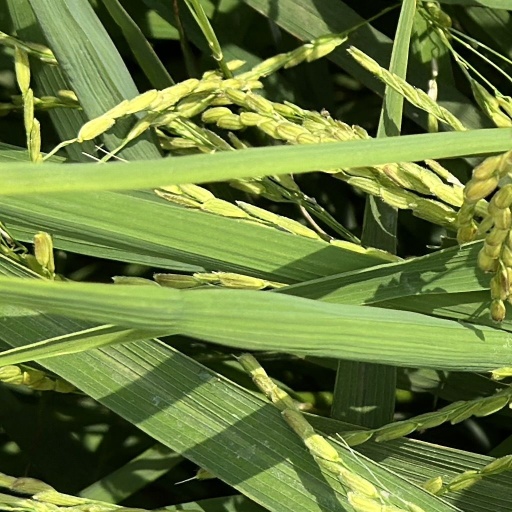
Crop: rice